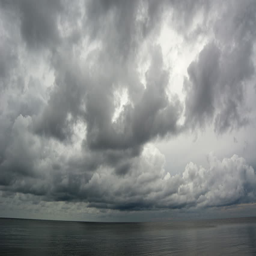
6k time lapse of storm clouds rolling in over the ocean